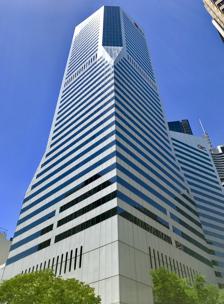
Building: Central Plaza 1, Brisbane
Country: Australia
Year built: 1988
Skyscraper in the city of Brisbane, Queensland, Australia Central Plaza 1 Central Plaza 1 General information Status Completed Type Office Location 345 Queen Street, Brisbane Coordinates 27°28′01″S 153°01′45″E / 27.46706°S 153.0291117°E / -27.46706; 153.0291117 Completed 1988 Owner Industry Superannuation Property Trust Height Roof 174 m (571 ft) Technical details Floor count 44 Design and construction Architect(s) Kurokawa Kisho Central Plaza One a skyscraper in the city of Brisbane , Queensland , Australia , was designed by renowned Japanese architect Kurokawa Kisho . The height of the tower is 174 m (571 ft) and it contains 44 floors. Construction was completed in 1988 and it became synonymous with Australian Bicentenary and World Expo '88 Brisbane. It is located at 345 Queen Street on the corner of Creek Street in the Brisbane central business district . The building is owned by Industry Superannuation Property Trust, who bought the building for $385 million. At the time of its completion it was the tallest building in Brisbane, holding this title until Riparian Plaza's completion in 2005. Located next to Central Plaza One is a smaller version of the tower with a similar design , Central Plaza Two, which has a height of 110 m. In 2008, Central Plaza Three was built to 57 metres, completing the Central Plaza Complex. Central Plaza One has a unique window cleaning mechanism in which a section at the top of the building rotates, allowing for the suspension of outdoor window cleaners. Plush foyers , a striking facade and the integration of advanced technology systems have resulted in the structure being described as one of the most iconic in Australia. AAMI Insurance signs located outside and on top of the building as well as retail branch on the bottom floor had resulted in Central Plaza 1 being nicknamed the AAMI Building. However the centre has since gone under management by JLL (Jones Lang LaSalle) and now displays their signs on top and on the ground levels of Central Plaza 1. See also Queensland portal List of tallest buildings in Brisbane References